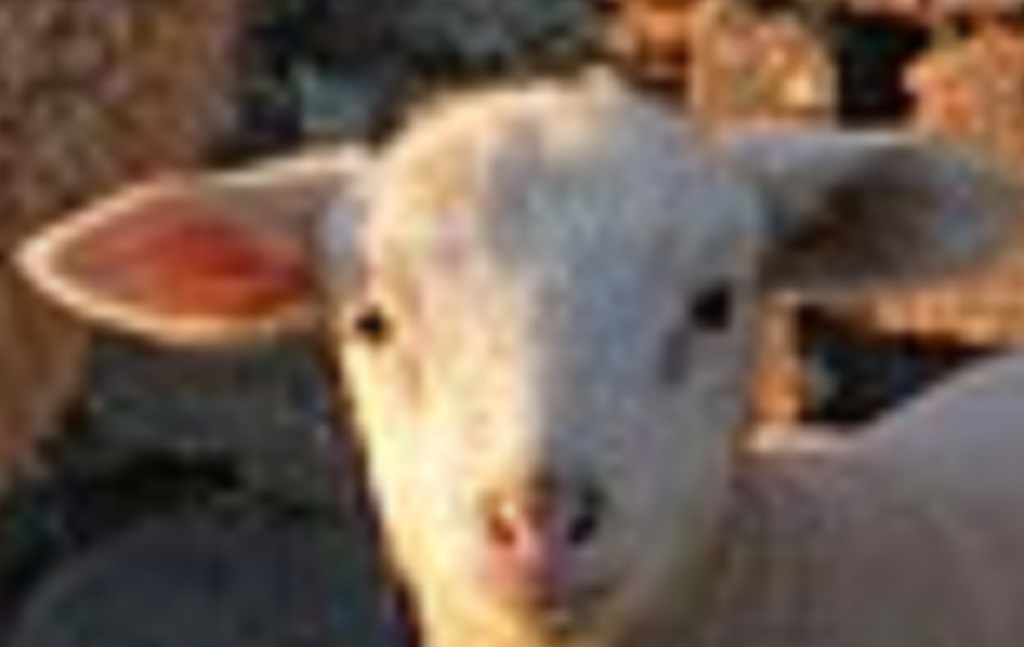
Label: no pain